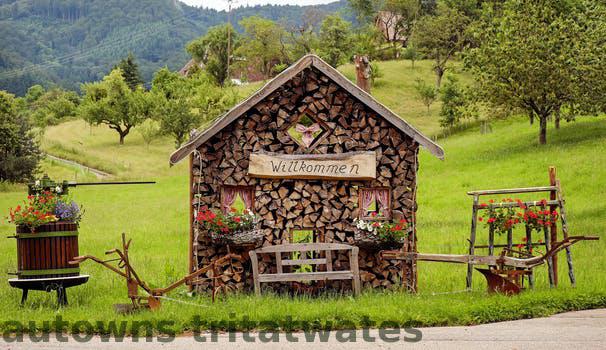
Label: Watermark